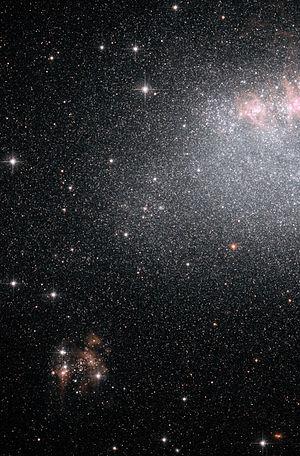
IC 4662 est une galaxie irrégulière dans la constellation du Paon.